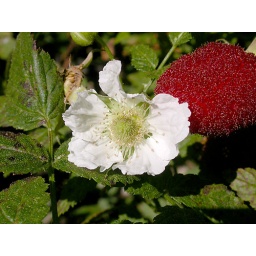
These are growing nicely in the rocks in the gully below the house. The fruit is pretty tasteless but the effect is quite pretty.